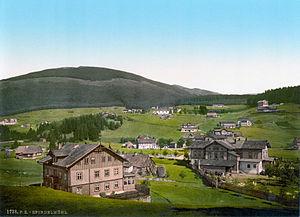
Špindlerův Mlýn est une ville et une station de ski de taille moyenne du district de Trutnov, dans la région de Hradec Králové, en Tchéquie. Sa population s'élevait à 1 114 habitants en 2018.